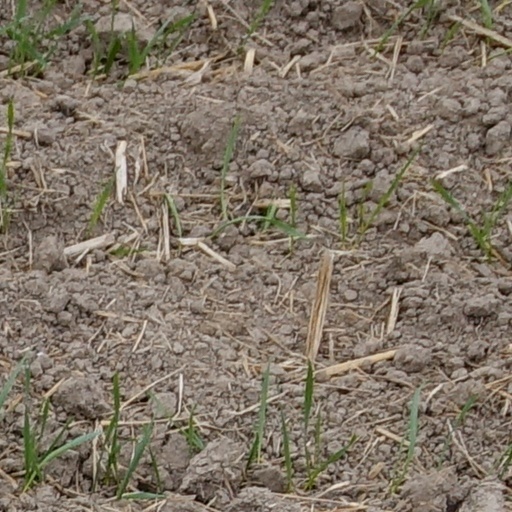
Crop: wheat